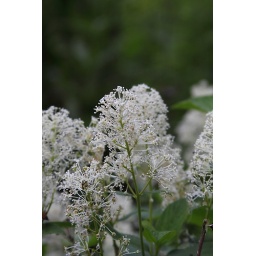
Flora and fauna from the Eloise Butler Wildflower Preserve and bird Sanctuary in Theodore Wirth Park in the middle of the city of Minneapolis